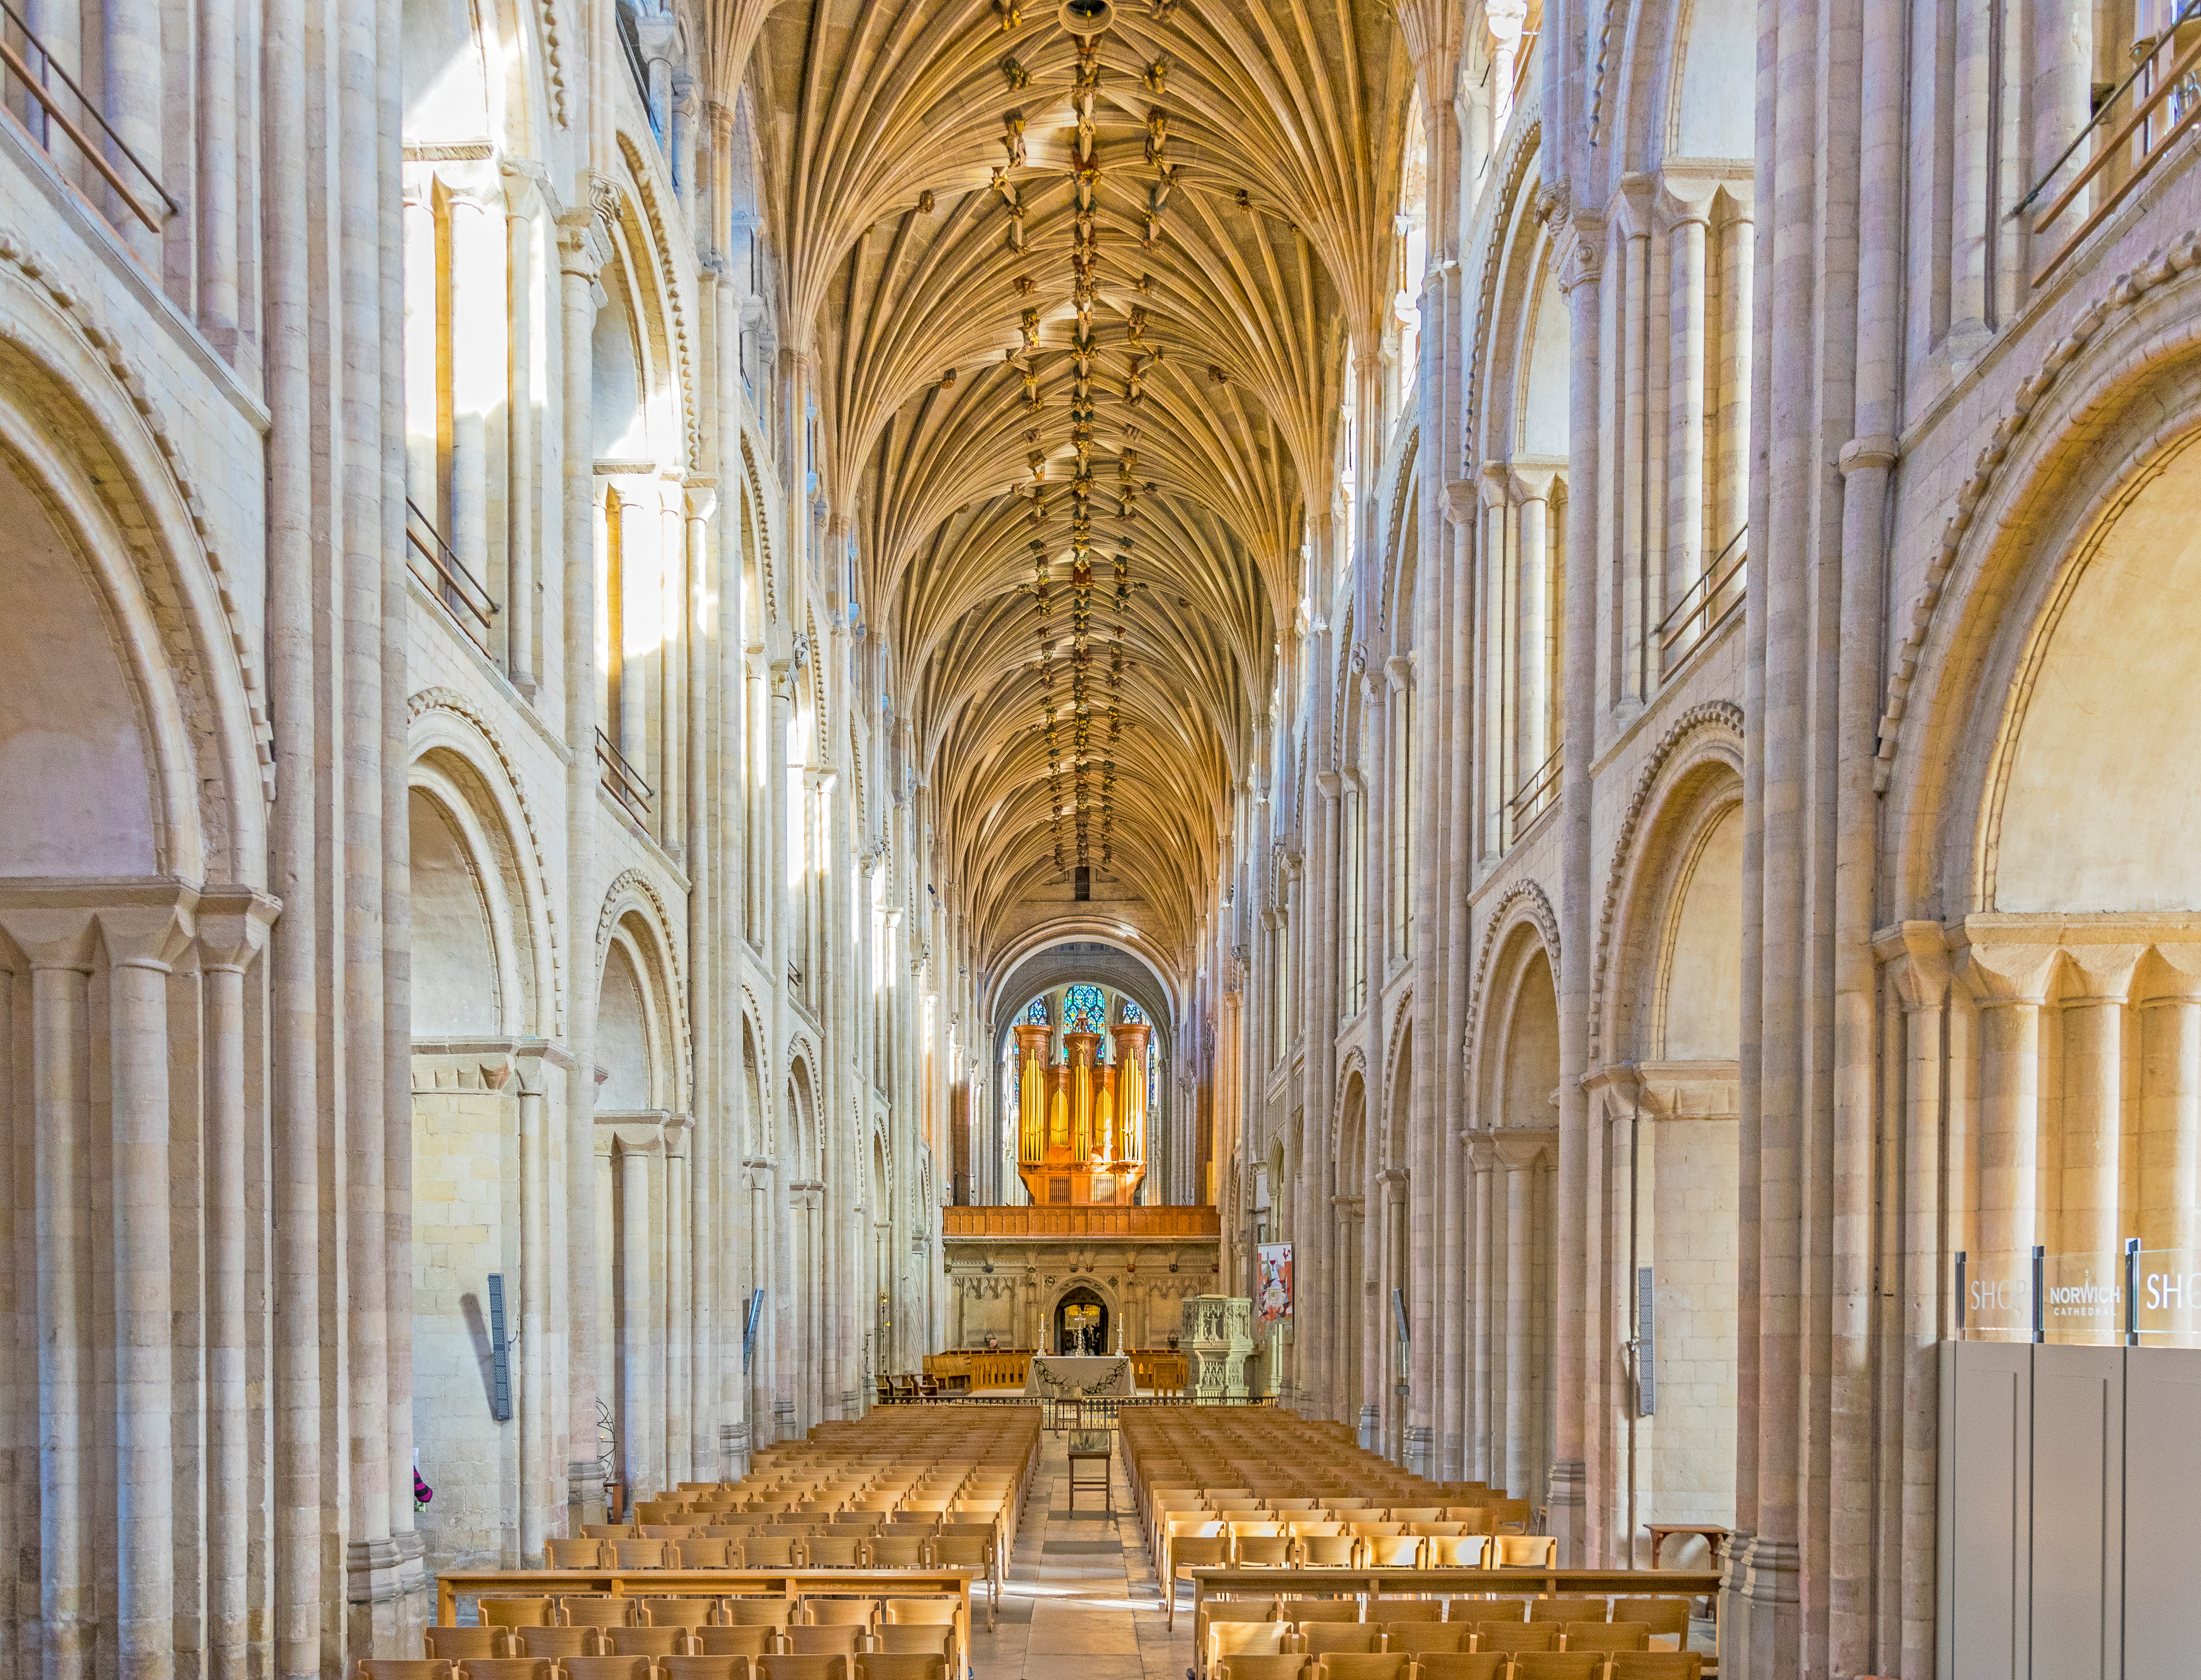
architecture, building, palace, arch, tower, facade, church, cathedral, chapel, nikon, gothic, place of worship, 2016, monastery, symmetry, synagogue, stainedglass, basilica, anglia, d5300, february, norfolk, east, norwich, norman, tallest, gothic architecture, byzantine architecture